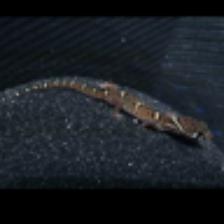
Label: NonHuman